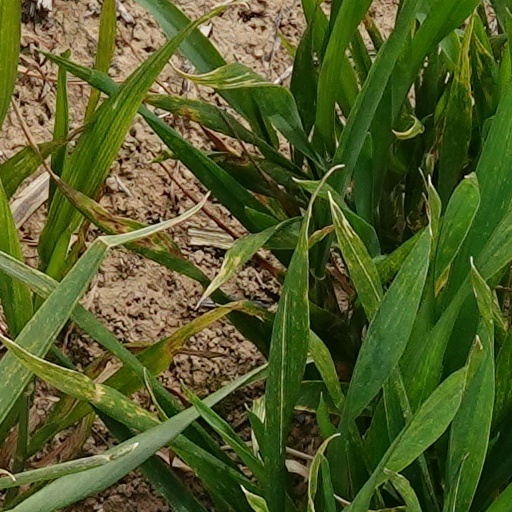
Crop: wheat